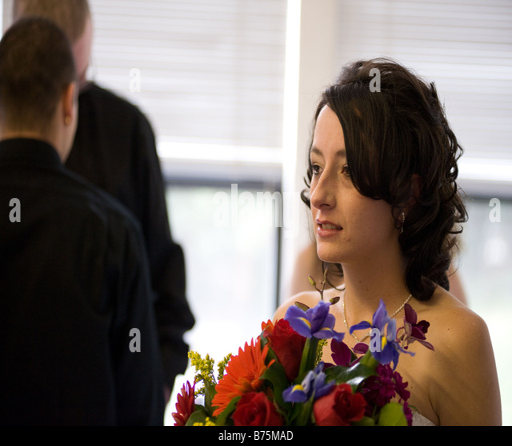
bride just after the wedding holding her bouquet of flowers